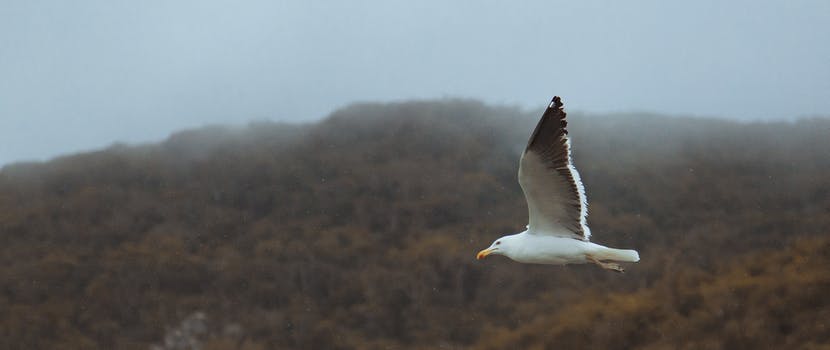
Label: No Watermark